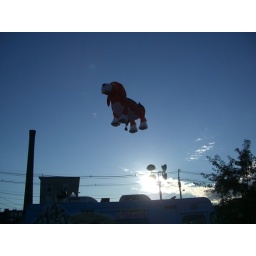
A dog balloon flying over Lewiston at the 2007 Great Falls Balloon Festival.